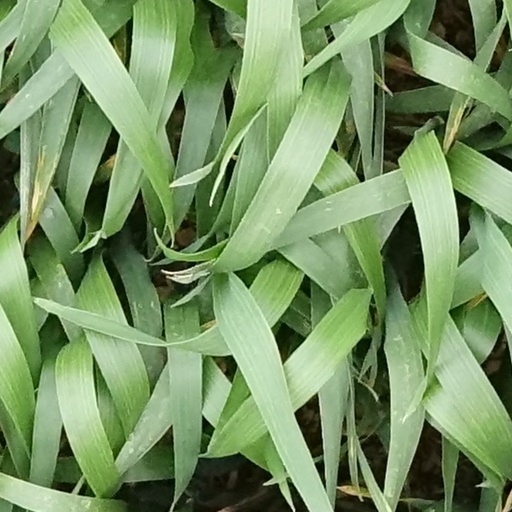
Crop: wheat